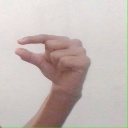
अक्षर: ग